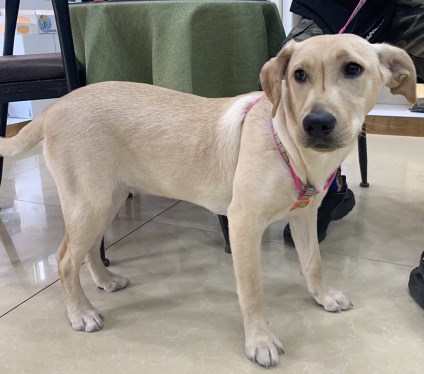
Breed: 3580-n000122-Labrador_retriever